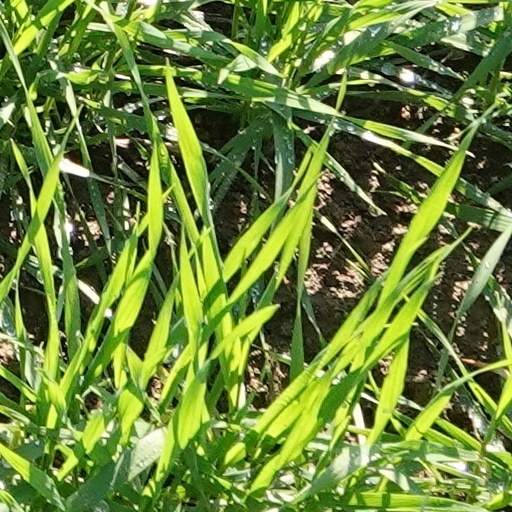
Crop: wheat